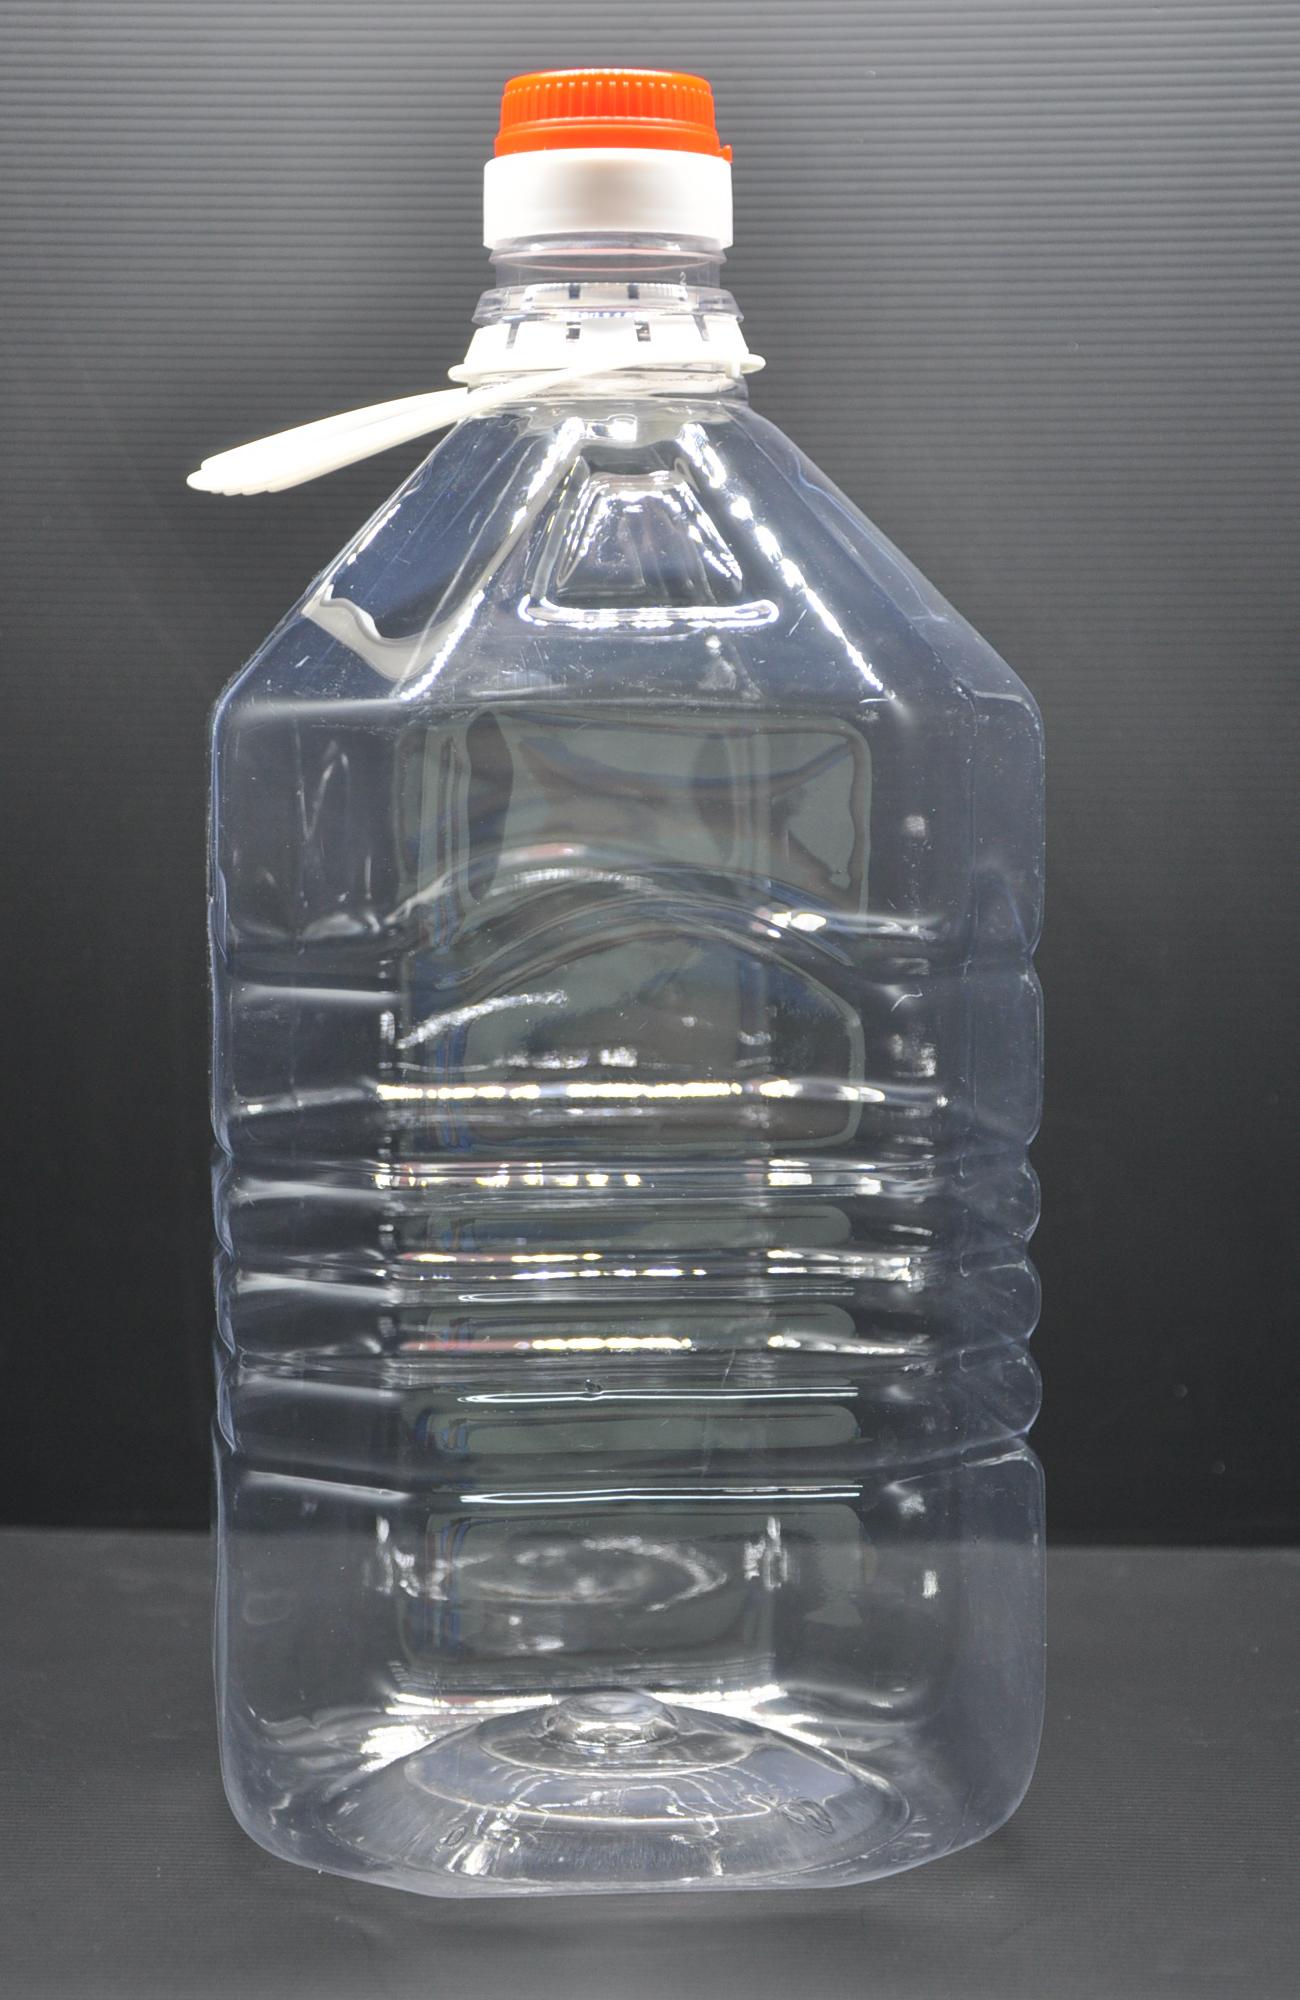
Waste category: plastic